Katherine Anne Porter

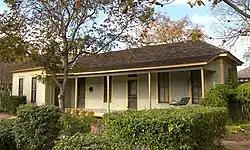
Porter's childhood home in Kyle, TX is today the Katherine Anne Porter Literary Center.

In 1892, when Porter was two years old, her mother died two months after giving birth. Porter's father took his four surviving children (an older brother had died in infancy) to live with his mother, Catherine Ann Porter, in Kyle, Texas. The depth of her grandmother's influence can be inferred from Porter's later adoption of her name. Her grandmother died while taking 11-year-old Callie to visit relatives in Marfa, Texas.